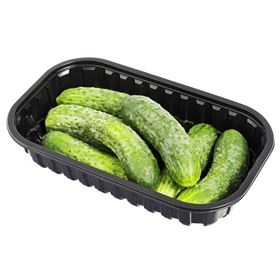
GEMAHLE GURKE 500 G POLEN
Wenn Sie auf der Suche nach frischen und knackigen Gurken sind, sind Sie hier genau richtig! Unsere Gurken stammen aus einem polnischen Garten, wo sie mit größter Sorgfalt und Aufmerksamkeit für Qualität angebaut werden. Dadurch können Sie sicher sein, dass Sie ein Produkt von höchster Qualität erhalten, das Sie mit seinem Geschmack und Aroma begeistern wird. Gemahlene Gurken sind nicht nur eine köstliche Ergänzung zu Sandwiches oder Salaten, sondern auch eine Quelle vieler wertvoller Nährstoffe. Es enthält die Vitamine C, K, B6 und Folsäure sowie Mineralstoffe wie Kalium, Magnesium und Kupfer. Dadurch wirkt sich der Verzehr von Gurken positiv auf unsere Gesundheit und unser Wohlbefinden aus. ZUSAMMENSETZUNG DER GEMAHLEN GURKEN: 100 % Gurke UNSERE GEMAHLEN GURKEN – FÜR ALLE, DIE FRISCHE UND QUALITÄT SCHÄTZEN Unsere eingelegten Gurken sind ein Produkt, das selbst den anspruchsvollsten Kunden gerecht wird. Da sie aus einem polnischen Garten stammen, können Sie sicher sein, dass sie frisch und voller Aroma sind. Darüber hinaus werden unsere Gurken sorgfältig ausgewählt und verpackt, was ihre hervorragende Qualität garantiert. Wenn Sie auf der Suche nach einem Produkt sind, mit dem Sie lange Freude an der Frische und dem Geschmack von Gurken haben, dann sind unsere Gurken genau das Richtige für Sie sind die perfekte Wahl. Dank der Verpackung in einer speziellen Verpackung behalten sie viele Tage lang ihre Frische und Knusprigkeit. Wir empfehlen Ihnen, unsere Gurken zu kaufen – es handelt sich um ein Produkt, das Sie mit seinem Geschmack und Geschmack sicherlich begeistern wird Aroma, und wirkt sich auch positiv auf Ihre Gesundheit und Ihr Wohlbefinden aus.
Brand: Biolaboratorium
Category: Food, Beverages & Tobacco > Food Items > Fruits & Vegetables > Fresh & Frozen Vegetables > Cucumbers